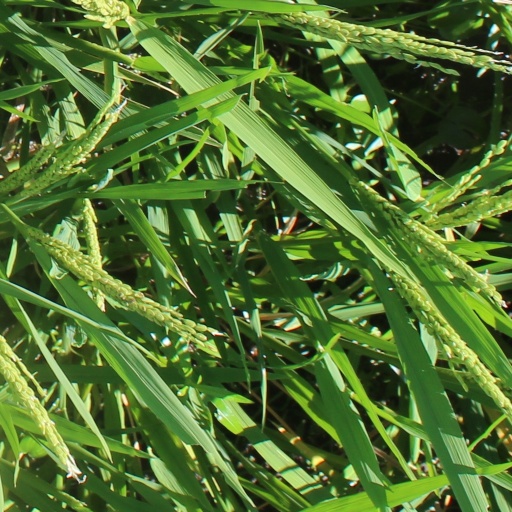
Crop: rice